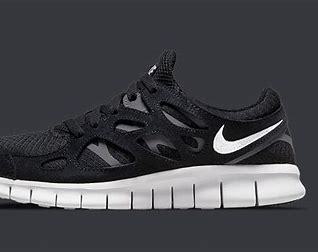
Brand: Nike
Model: Free Run 2